Export of cryptography from the United States

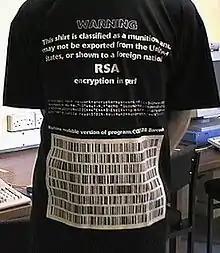
Export-restricted RSA encryption source code printed on a T-shirt made the T-shirt an export-restricted munition, as a freedom of speech protest against U.S. encryption export restrictions (Back side). Changes in the export law means that it is no longer illegal to export this T-shirt from the U.S., or for U.S. citizens to show it to foreigners.

The export of cryptography from the United States to other countries has experienced various levels of restrictions over time. World War II illustrated that code-breaking and cryptography can play an integral part in national security and the ability to prosecute war. Changes in technology and the preservation of free speech have been competing factors in the regulation and constraint of cryptographic technologies for export.